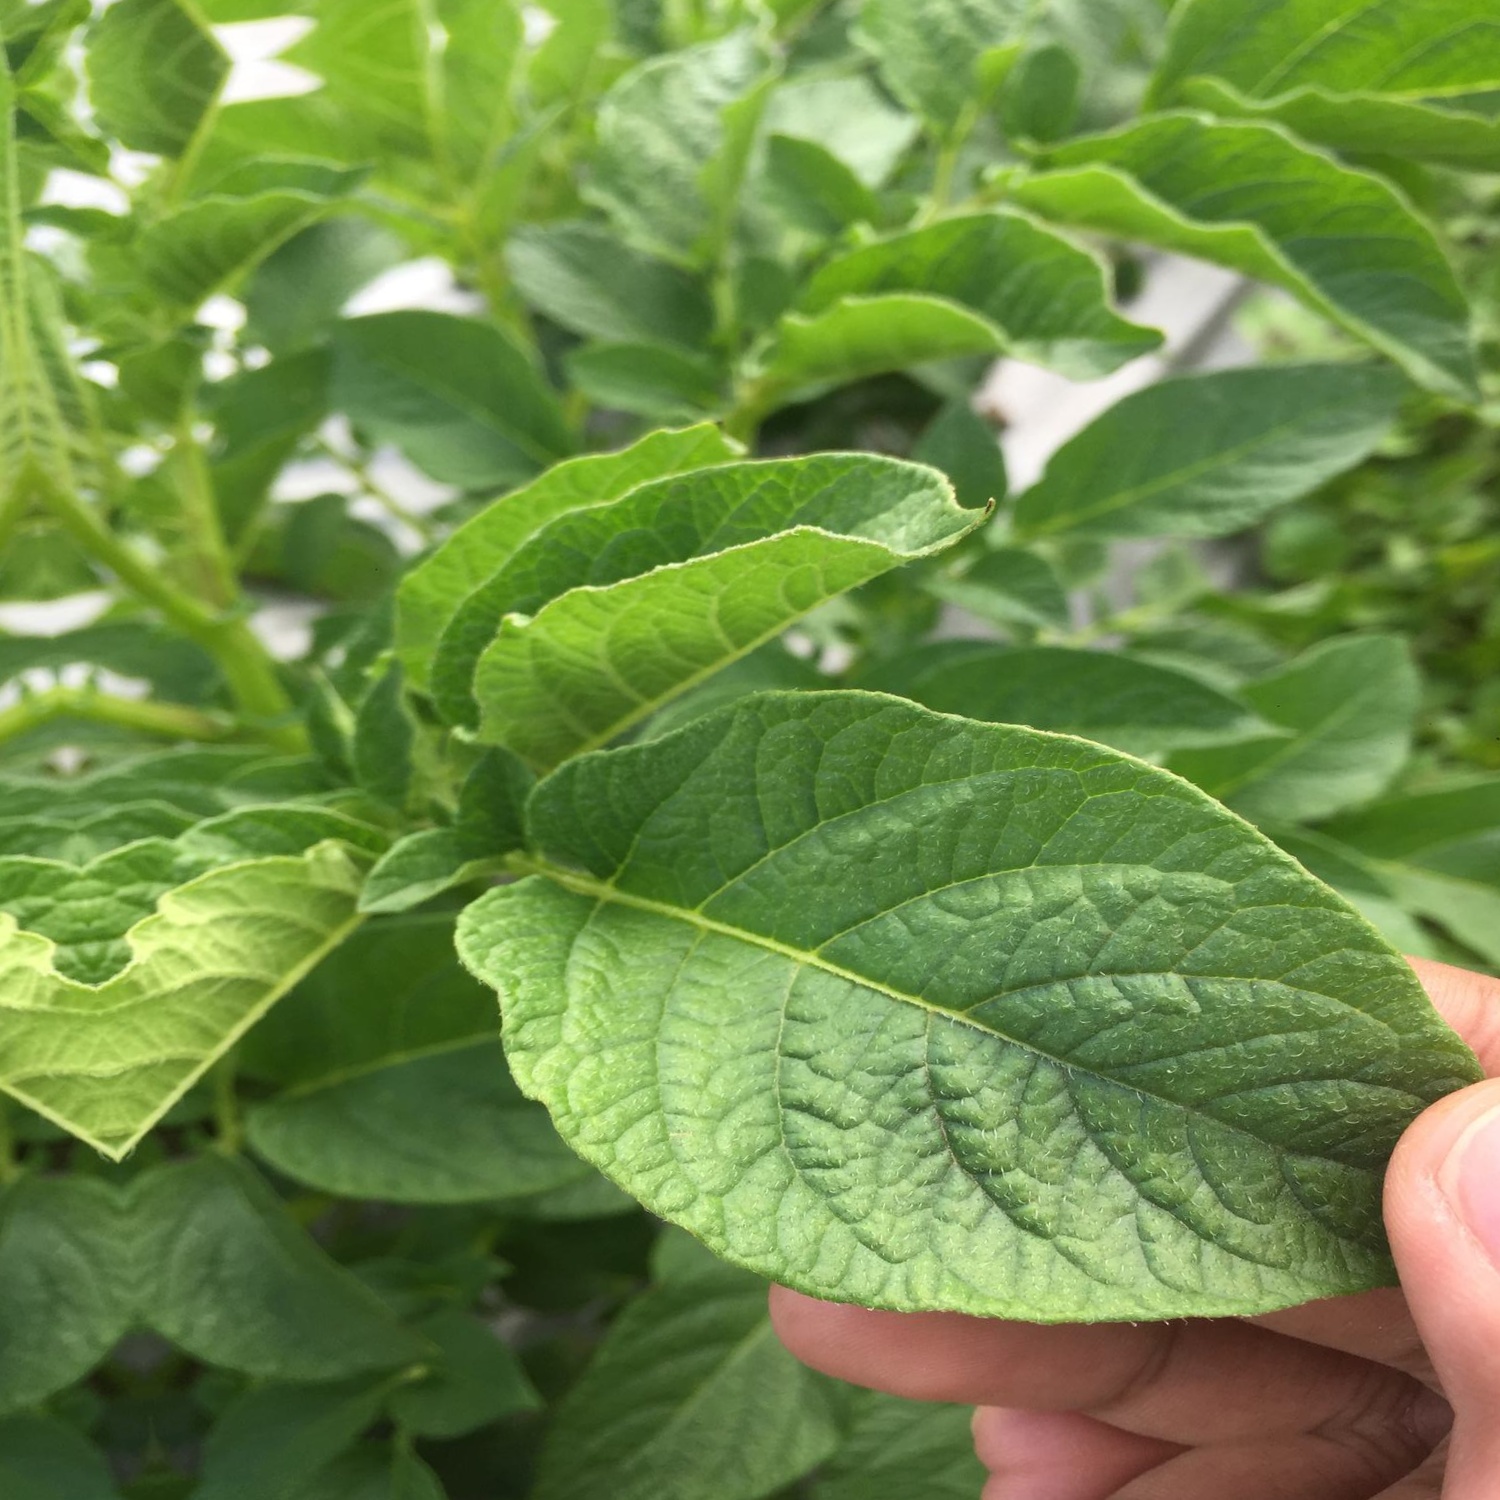
Etiqueta: Sana